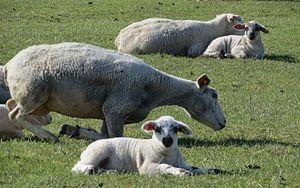
Brebis et agneaux de Lozère
L'Agneau de Lozère est l'appellation protégée par une indication géographique protégée désignant une carcasse bouchère d'agneau « de bergerie », élevé « sous la mère ». C'est un produit agricole d'élevage ovin.